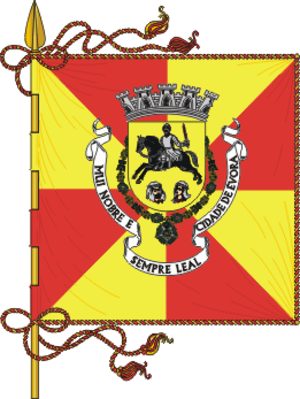
Évora
Évora er en by i det centrale Portugal med et indbyggertal på 56.596. Byen ligger i regionen Alentejo og er på grund at sin velbevarede bymidte et officielt UNESCO Verdensarvområde.